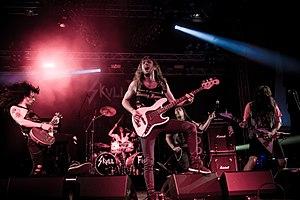
Skull Fist est un groupe de heavy et speed metal canadien, originaire de Toronto.